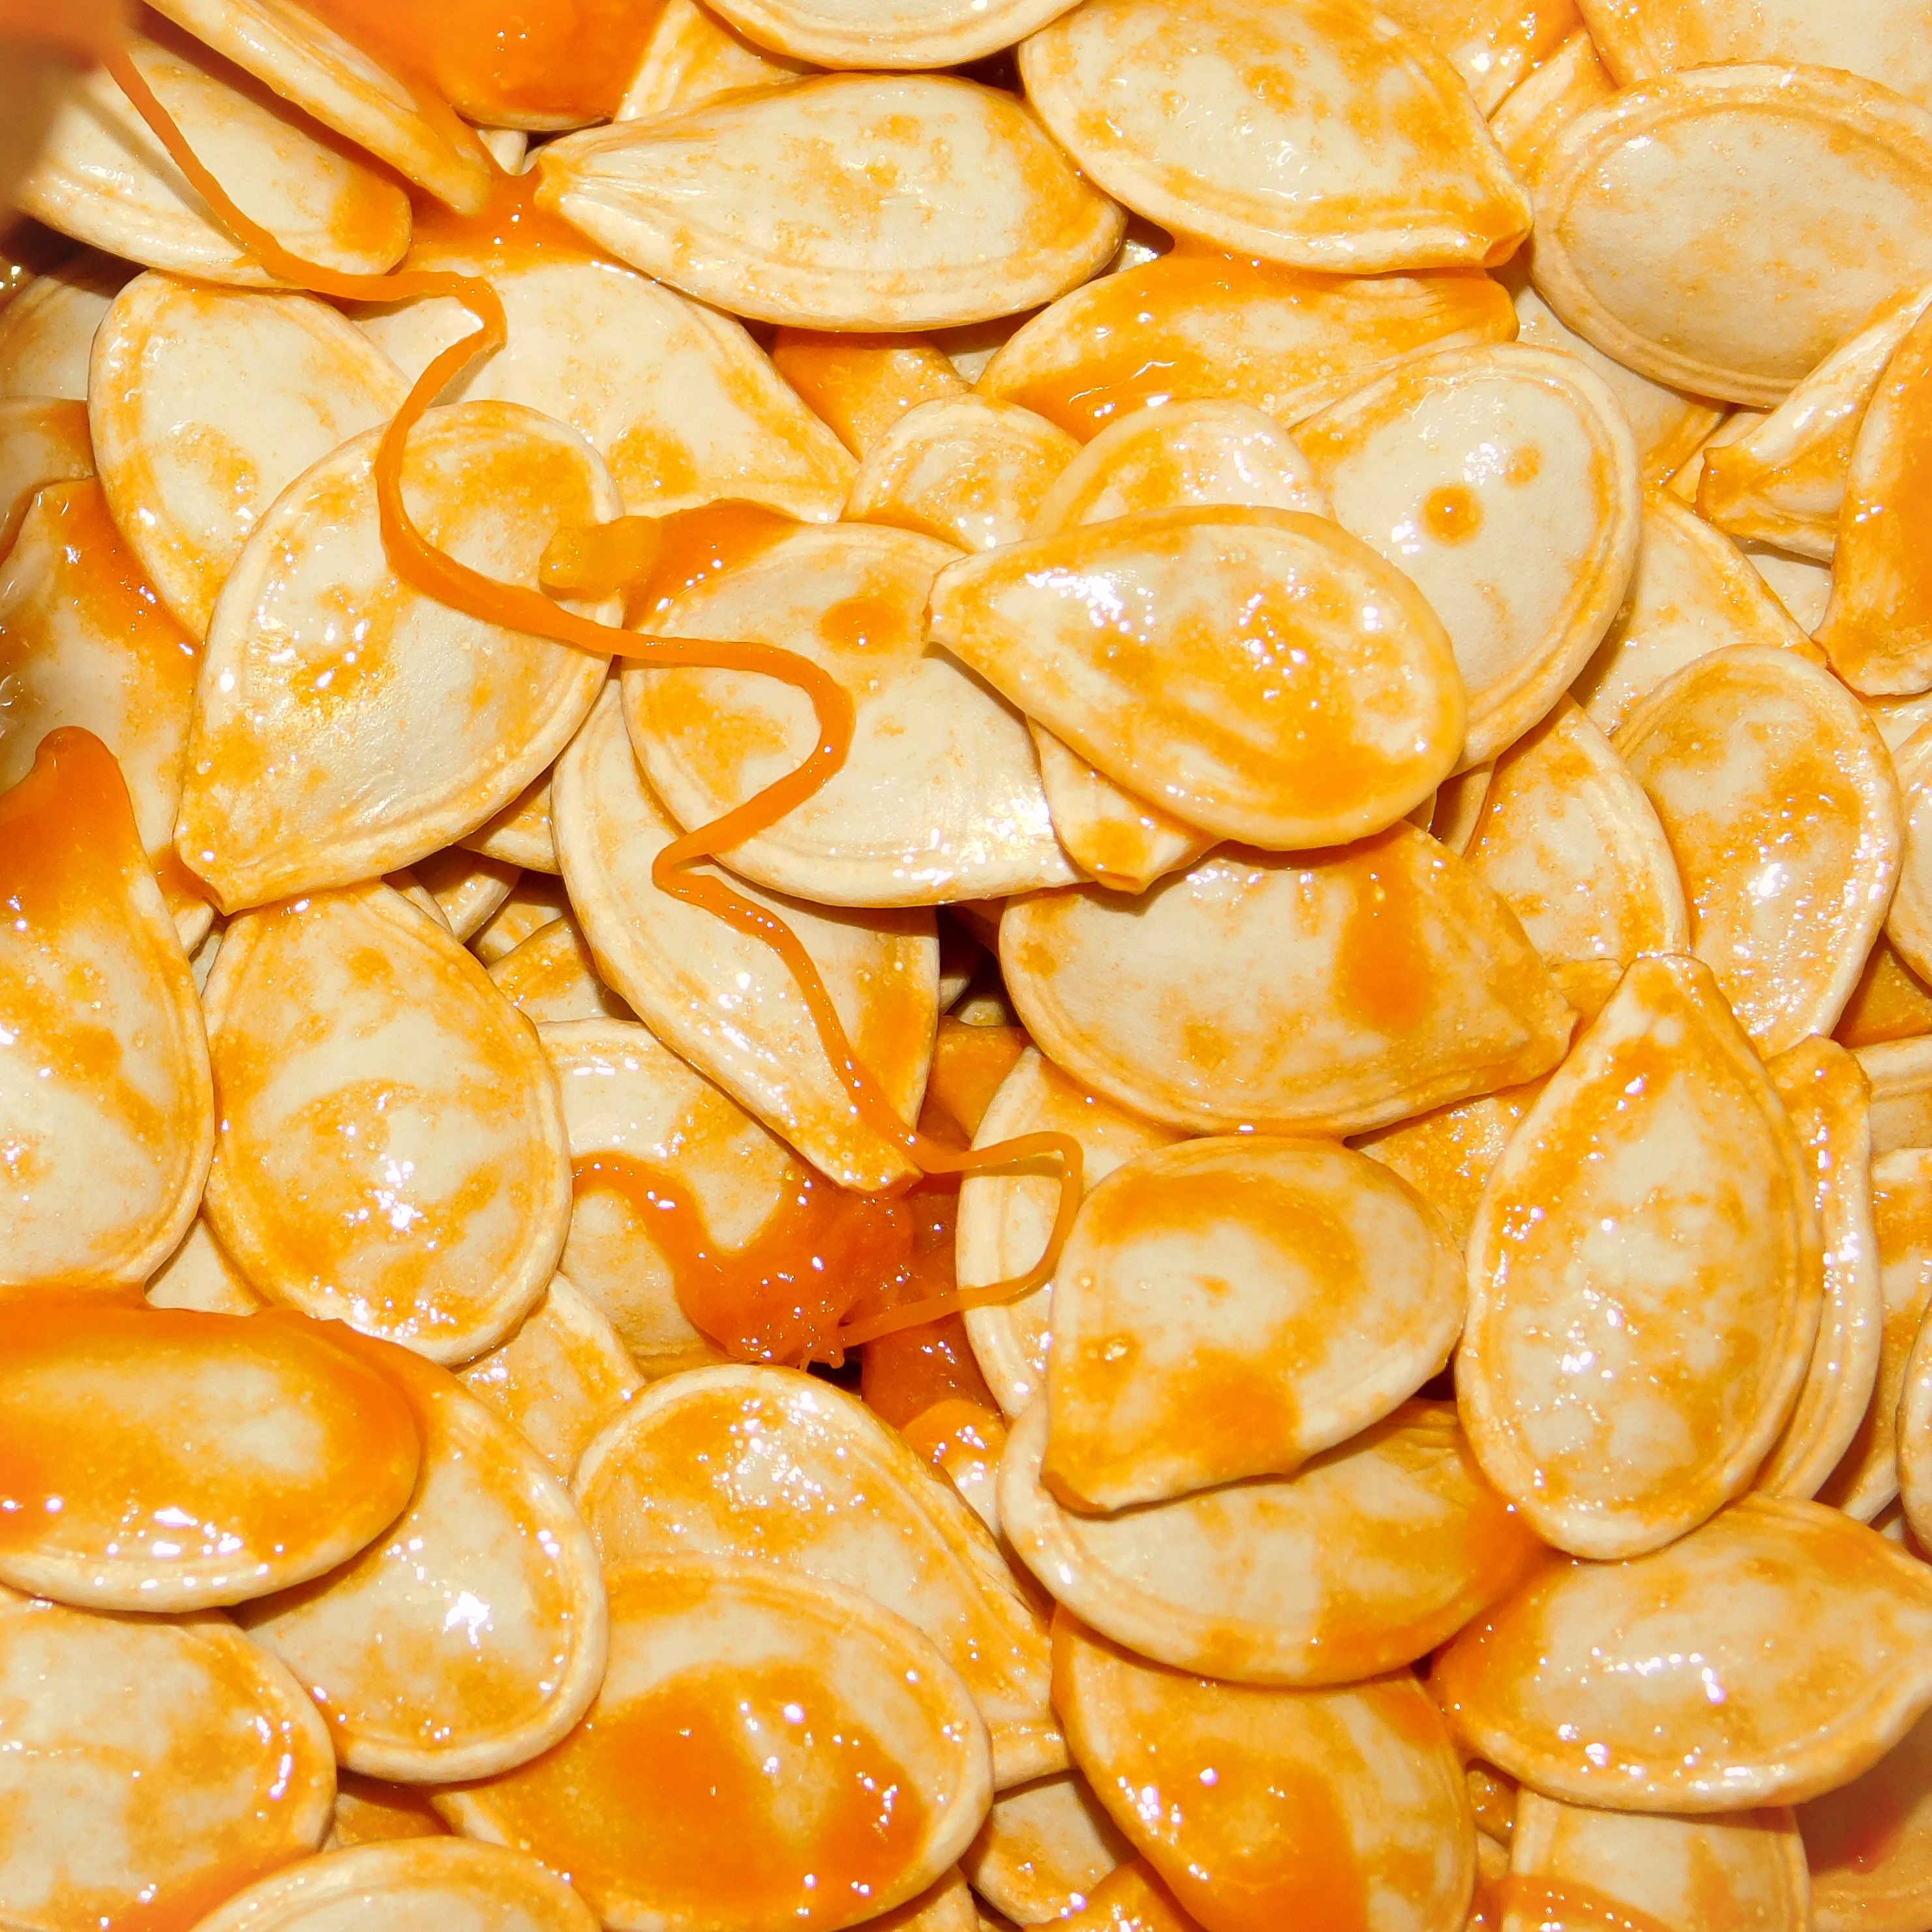
plant, fruit, orange, dish, food, produce, autumn, pumpkin, cuisine, seeds, cores, flowering plant, junk food, pumpkin seeds, land plant, snack food